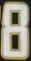
Number: 8